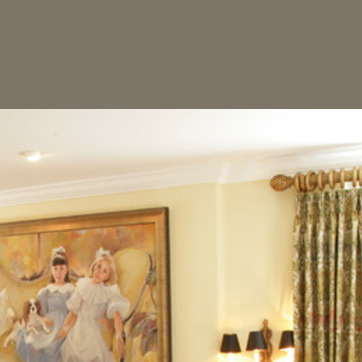
Material: painted